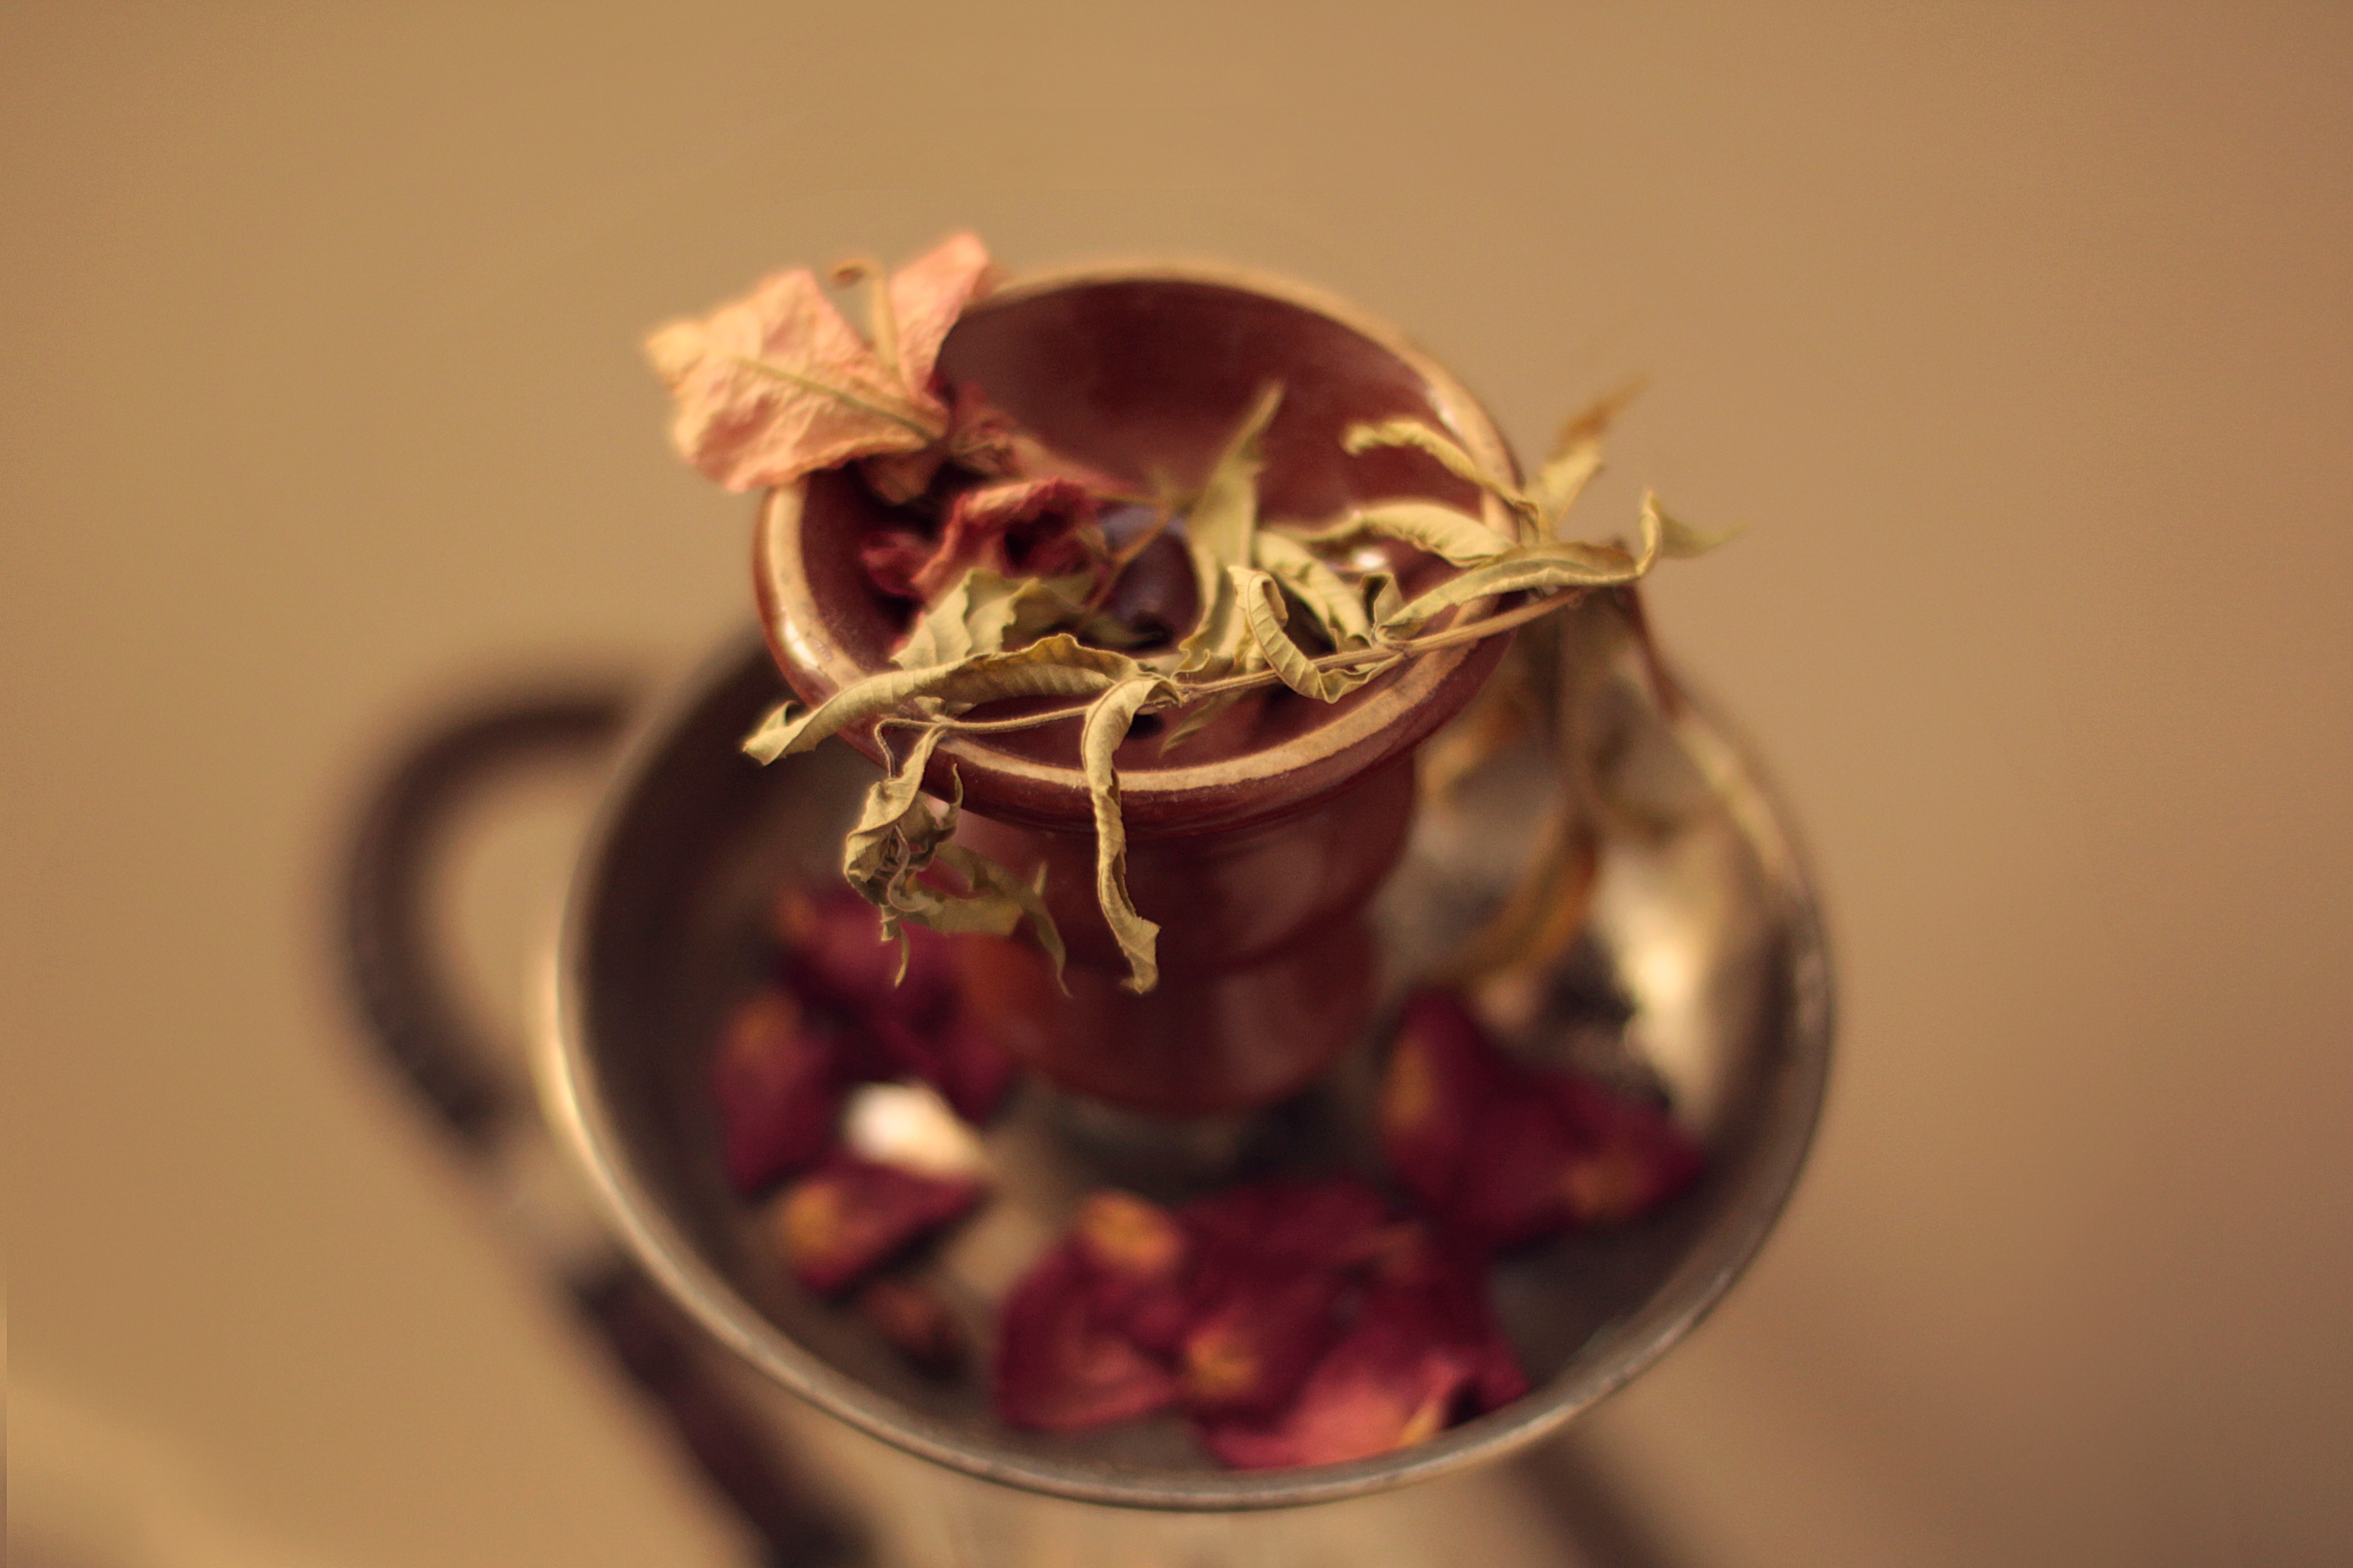
plant, fruit, flower, petal, food, produce, drink